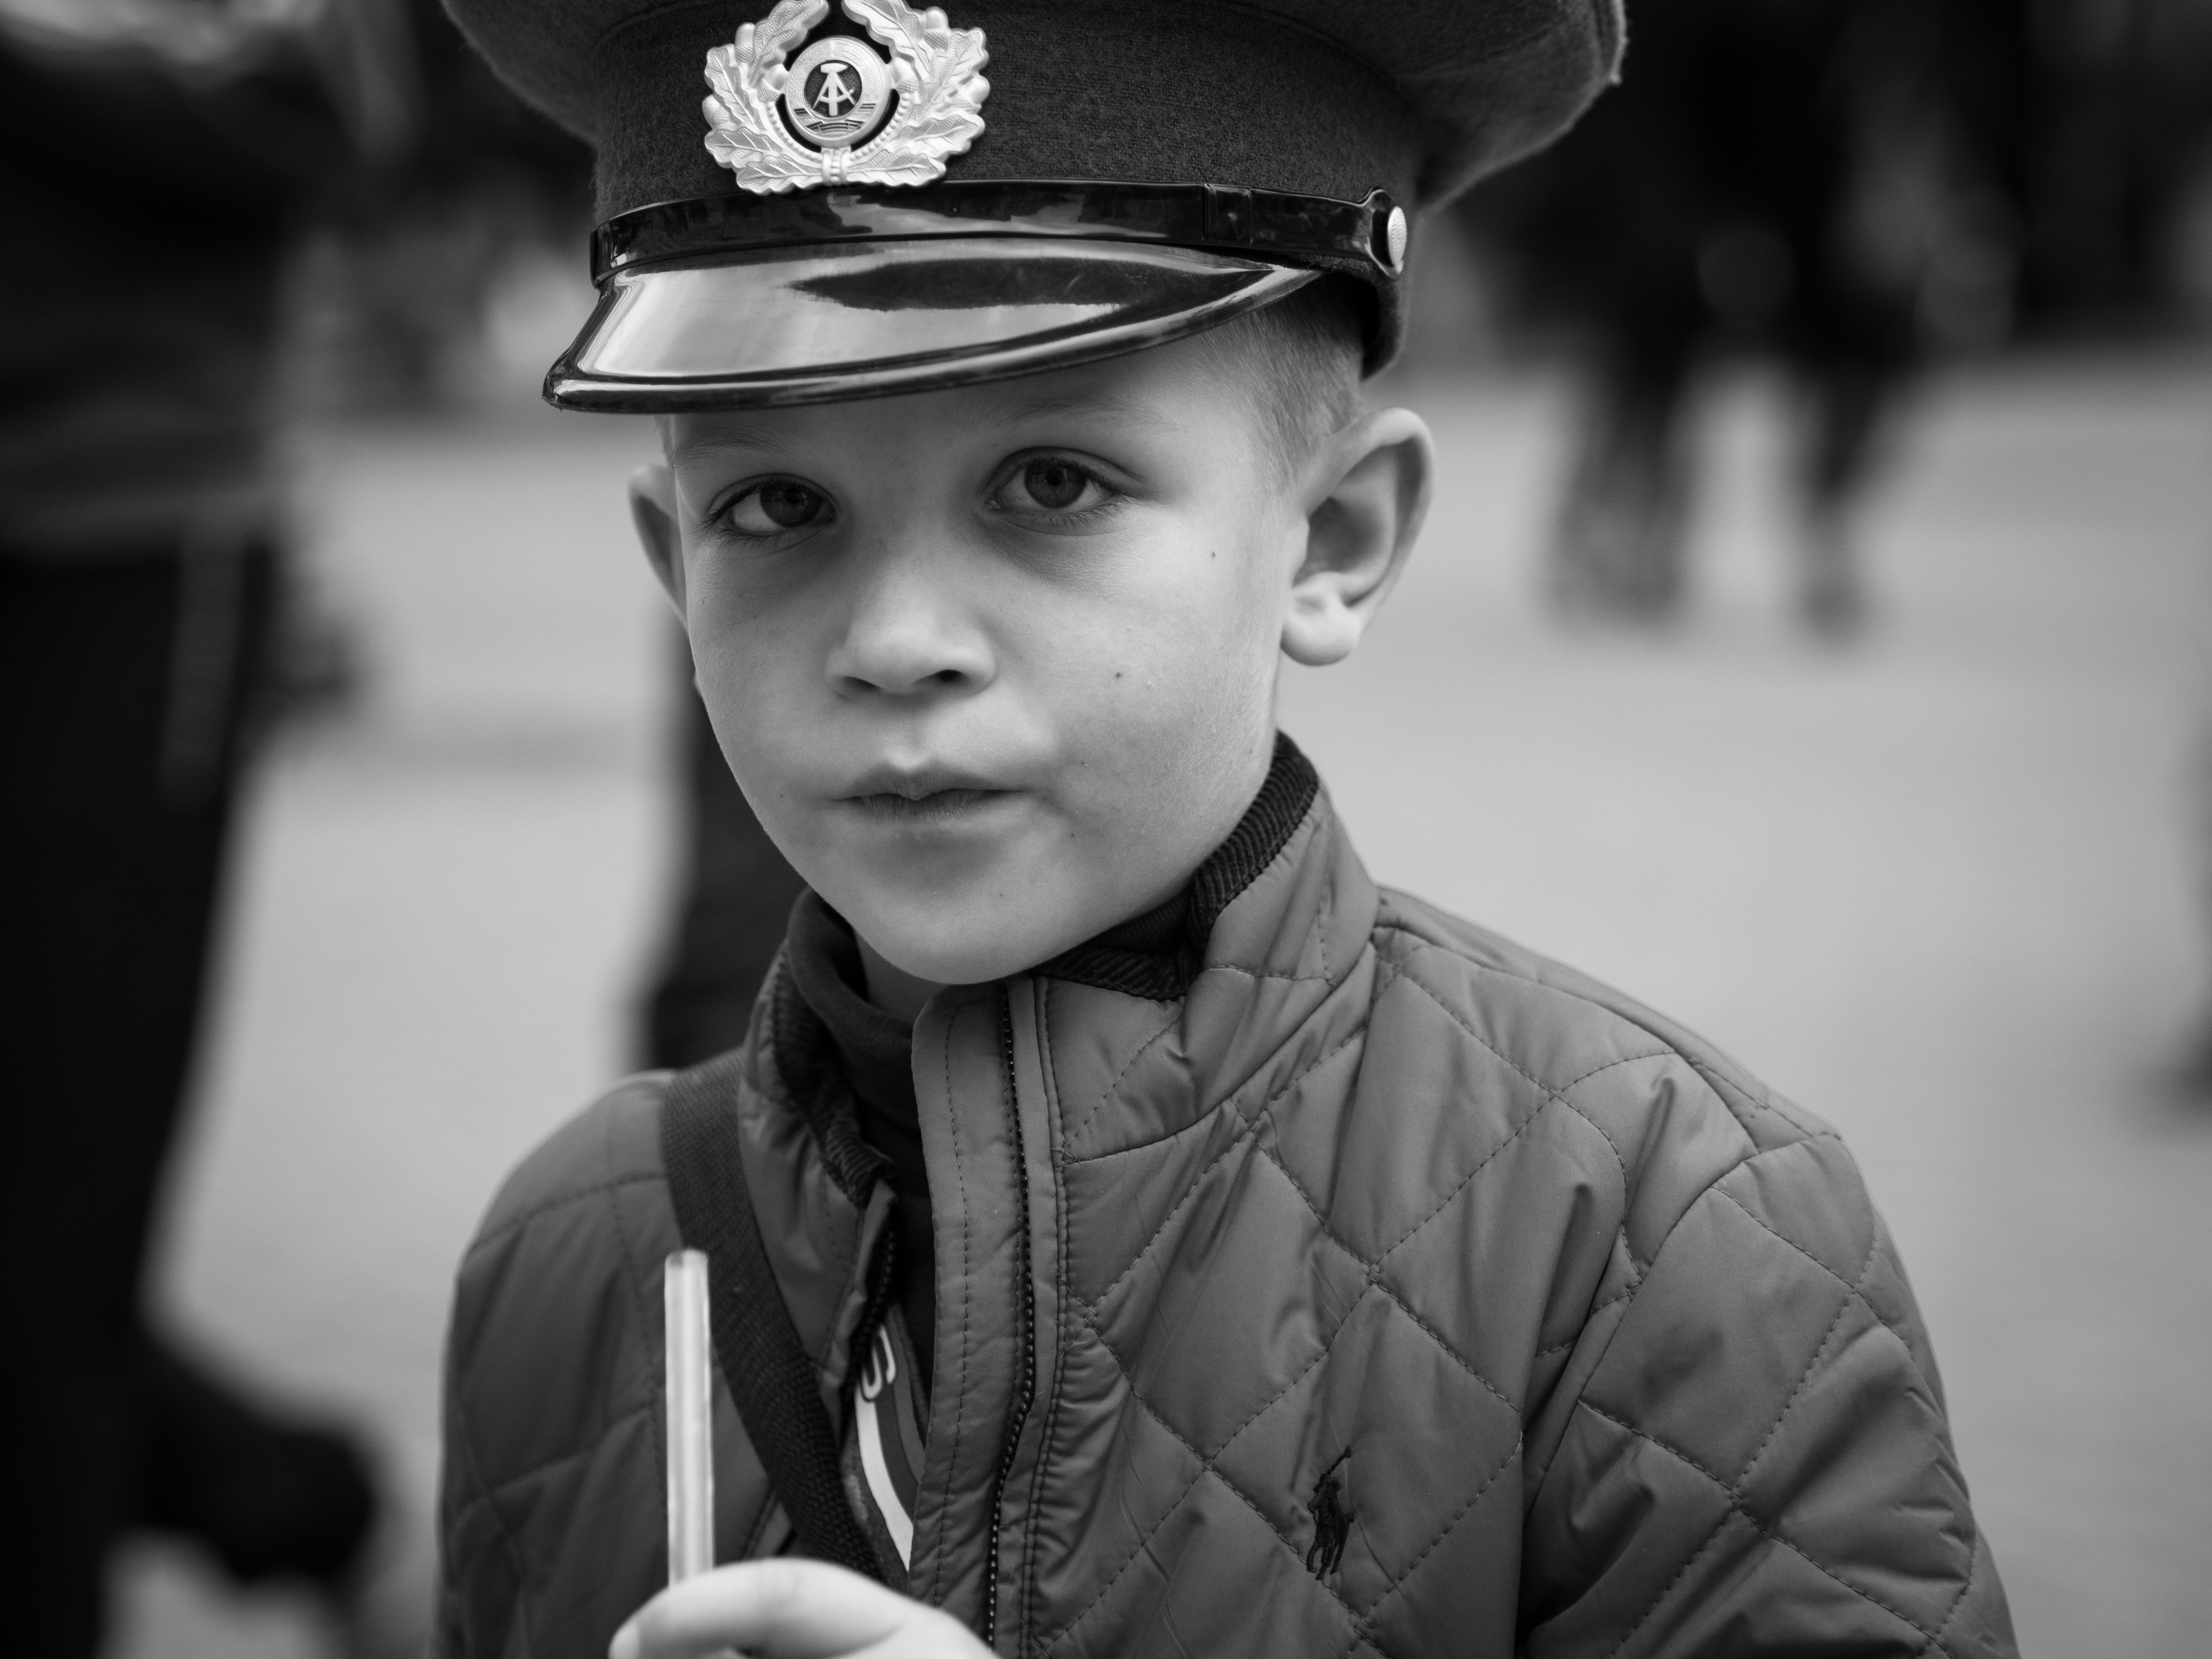
person, black and white, white, street, photography, ebook, male, portrait, training, clothing, black, monochrome, smile, streetphotography, flickr, thomas, video, glasses, head, olympus, omd, fuji, leica, monochrom, leuthard, hcb, thomasleuthard, monochrome photography, portrait photography, film noir